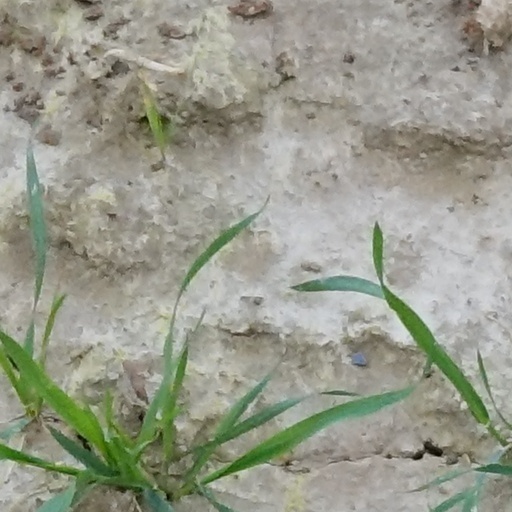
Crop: wheat